Apamea rubrirena

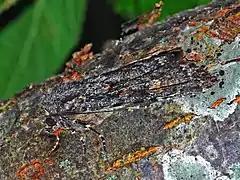
"Apamea rubrirena". Side view

"Apamea rubrirena" has a wingspan of 40–51 mm. These moths are extraordinarily variable in terms of color, wing shape and size. They usually have head and thorax black-brown, with some white hairs and a meta-thopracic rufous crest. The basic color of the forewings vary from pale orange to reddish brown or blackish brown, with reniform rufous patches and transversal indistinct or whitish wavy lines. The hind wings are monochrome, light gray-brown, with the veins clearly protruding. Tarsi are black with whitish rings.